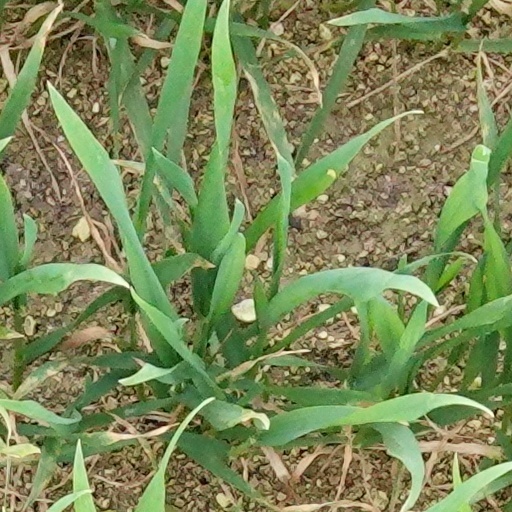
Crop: wheat